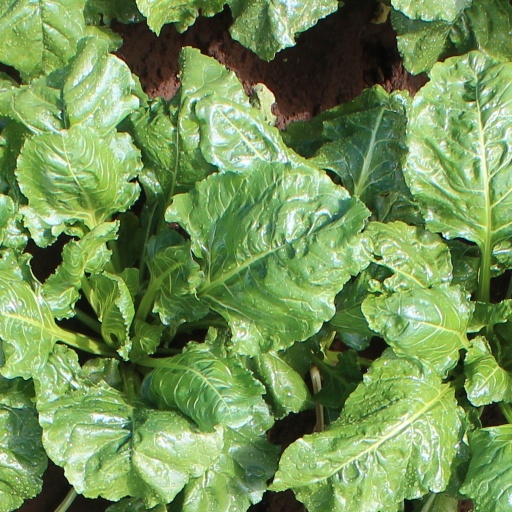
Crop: sugar beet